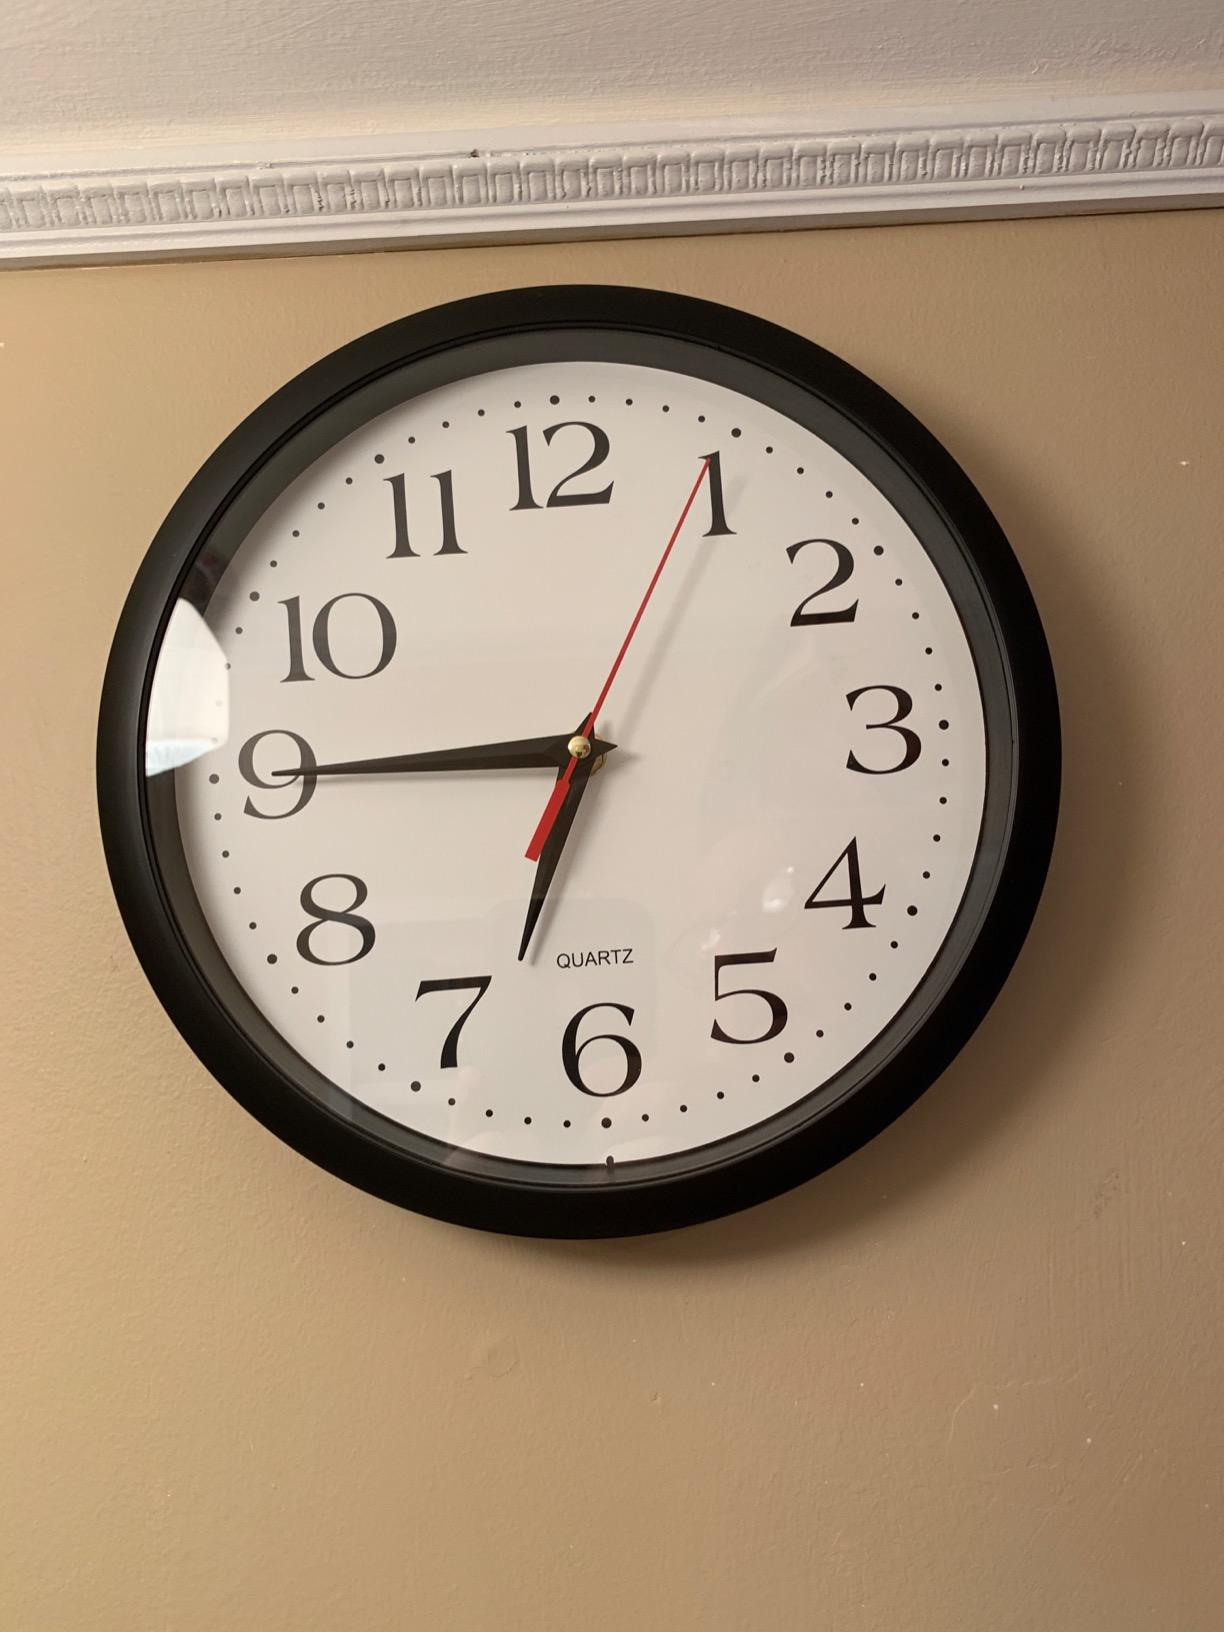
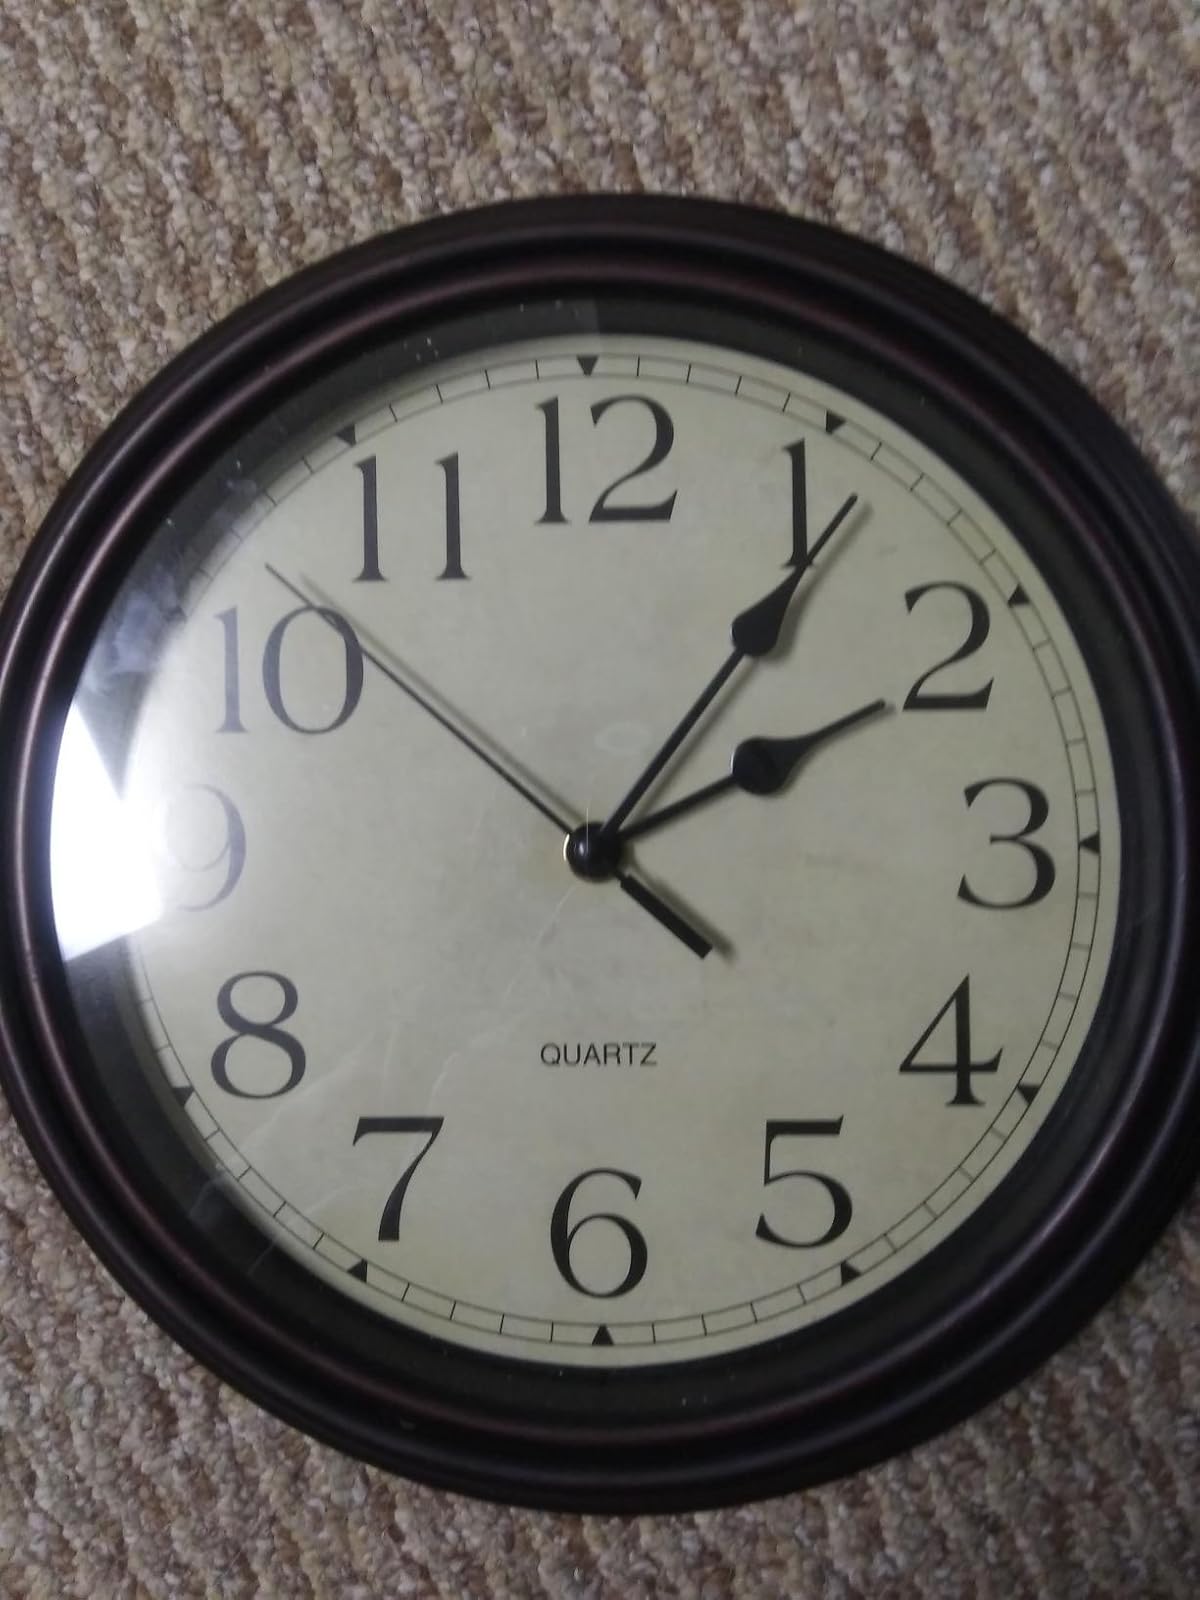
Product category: clock
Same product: no